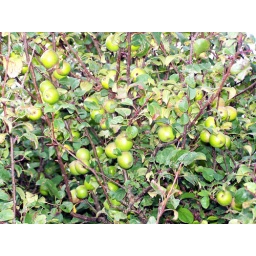
This crab apple tree in How Tun Woods is laden with fruit this year.